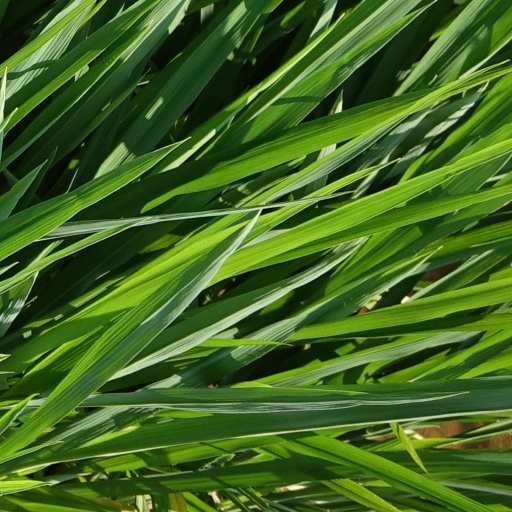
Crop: rice